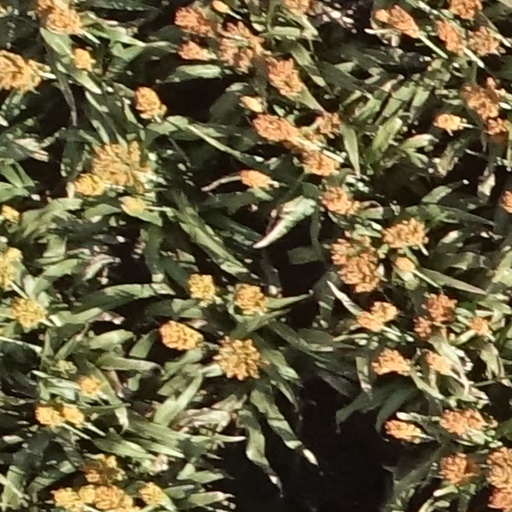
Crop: sorghum